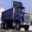
Label: truck